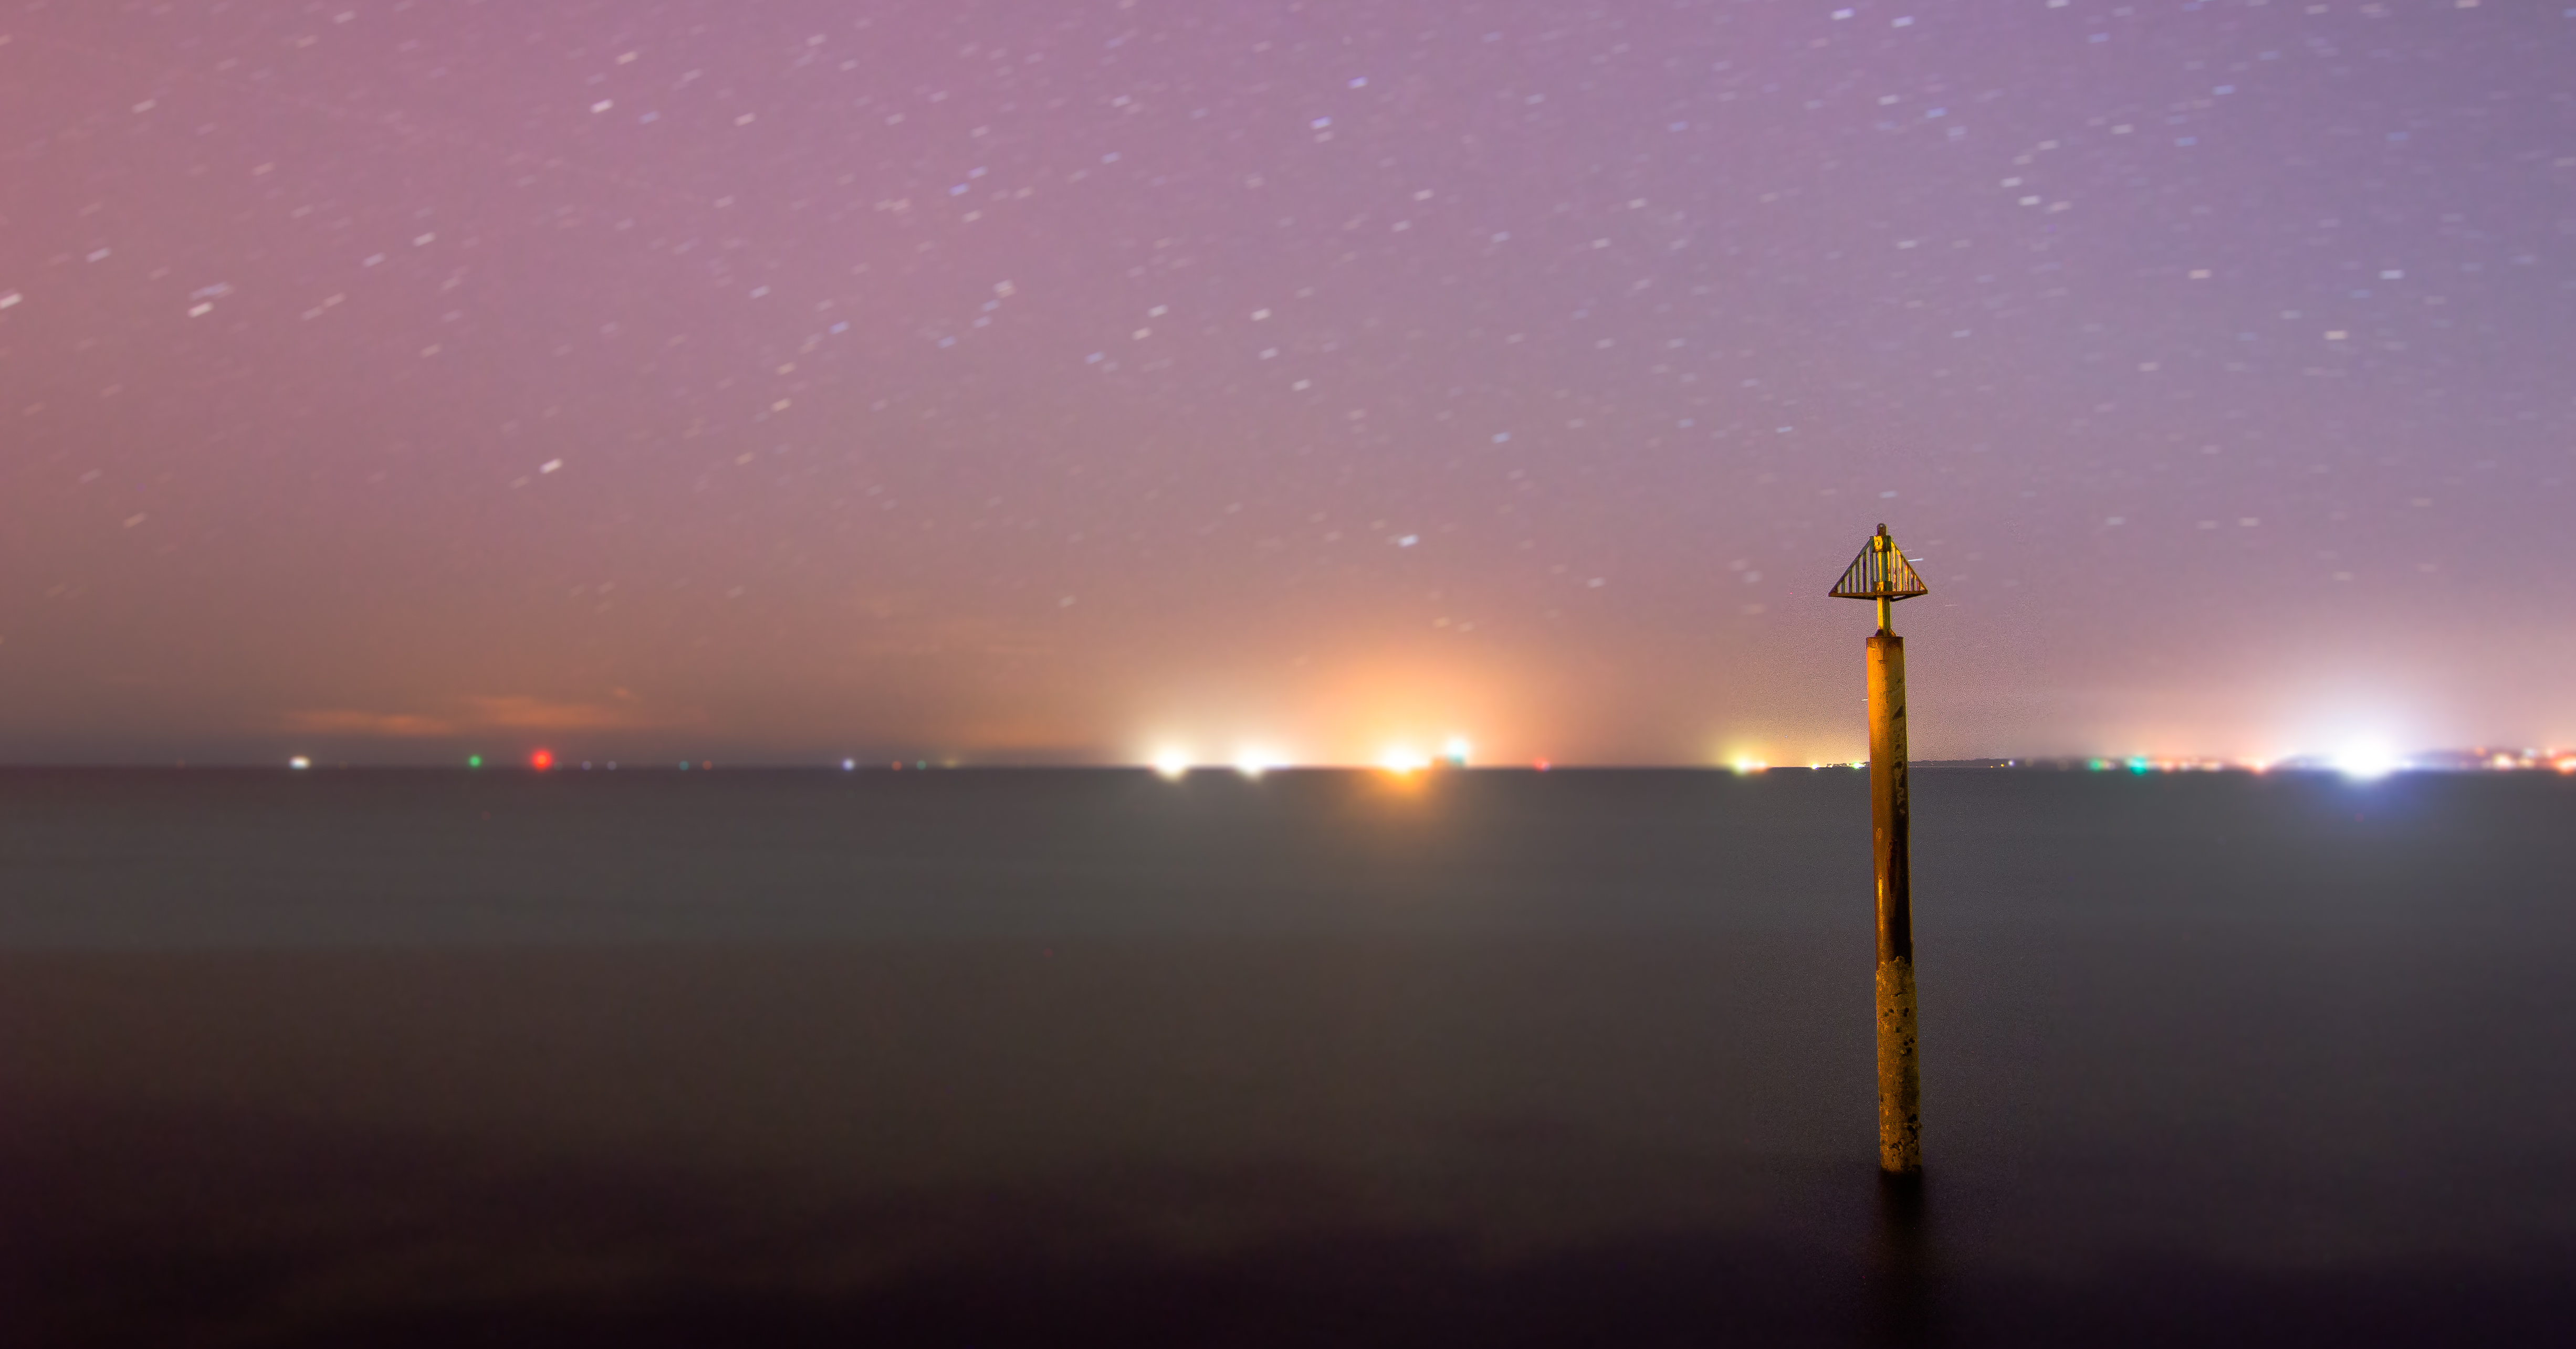
water, horizon, sky, sunrise, sunset, night, morning, dawn, atmosphere, dusk, evening, weather, nikon, uk, england, longexposure, tokina, hampshire, tomhall, southsea, portsmouth, afterglow, astronomical object, atmospheric phenomenon, atmosphere of earth